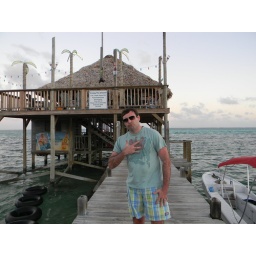
When a beach bar just is not good enough.... you need to actually be in the water.